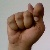
The image shows a hand gesture representing the letter 'T' in Indian Sign Language.